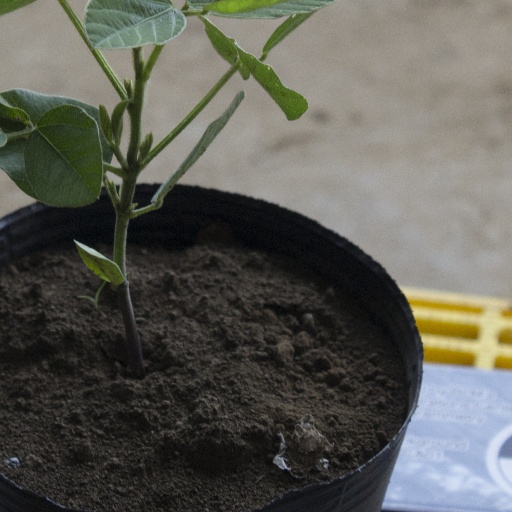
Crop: soybean